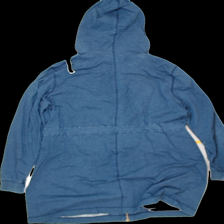
View: back
Type: Sweater
Category: Ladies
Brand: Ellos
Colors: Blue, White, Red
Material: 89% cotton 11% Cont?
Pattern: Logo print
Cut: Long
Season: All
Trend: No trend
Stains: Yes
Damage: 0
Price range: <50
Recommended usage: Export